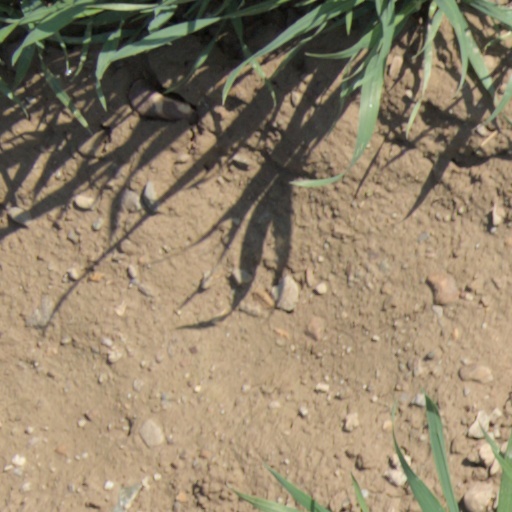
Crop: wheat